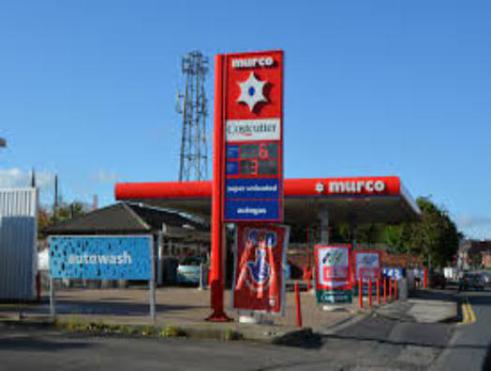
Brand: murco-1
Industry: Electronic